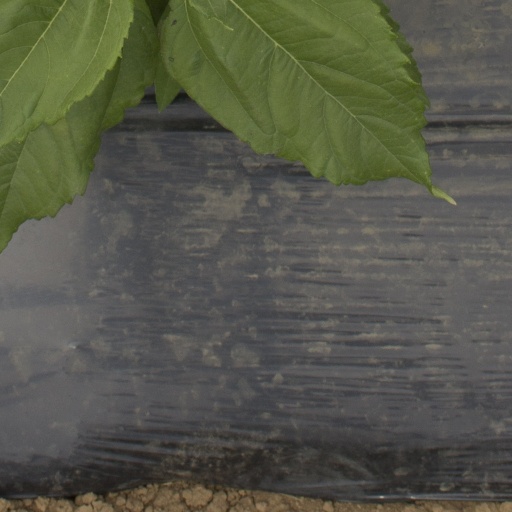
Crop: Jerusalem artichoke